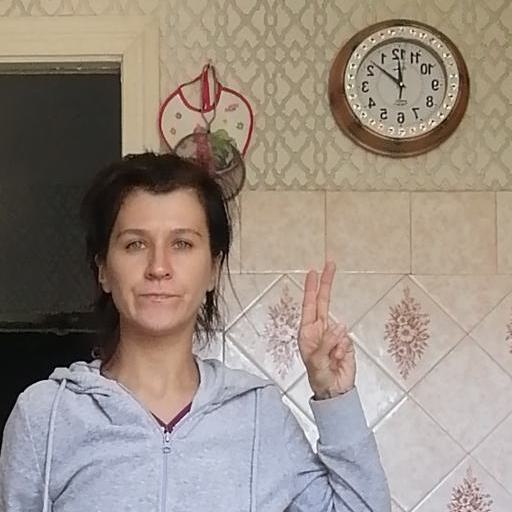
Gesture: two_up